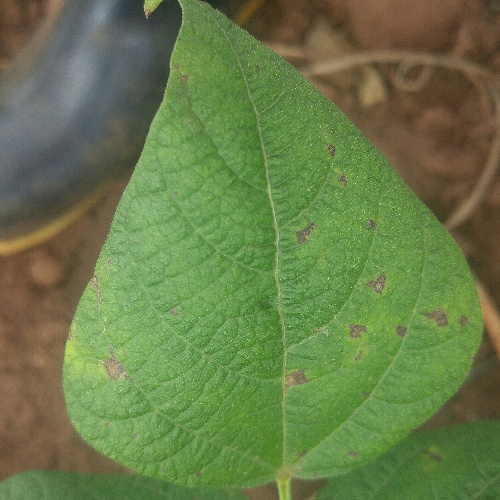
Leaf condition: angular_leaf_spot